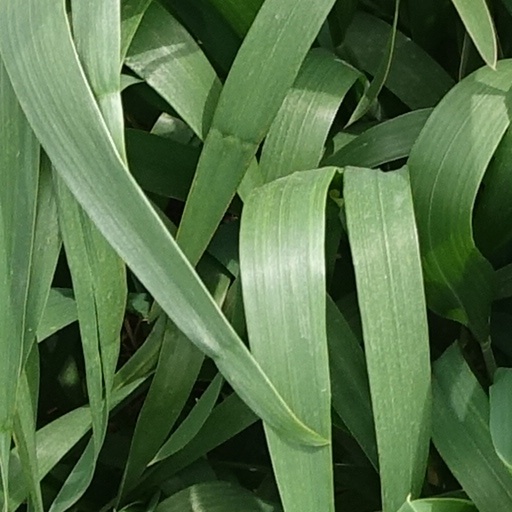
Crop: wheat